Post- och Inrikes Tidningar

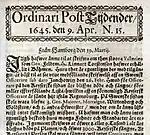
"Post- och Inrikes Tidningar" no. 15, 9 April 1645.

The newspaper was founded as the Ordinari Post Tijdender in 1645 by Queen Christina and Chancellor Axel Oxenstierna. The paper was published weekly during early years. Nine years earlier, the royal postal agency ("Kungliga Postverket") had been established and now all postmasters in the country were required to submit reports of information they heard, and the newspaper was then distributed to public notice boards throughout the country. In 1791, Gustav III designated the Swedish Academy to distribute and publish the newspaper, a practice that continues today. In 1821 it merged with the Inrikes Tidningar to form the Post- och Inrikes Tidningar.